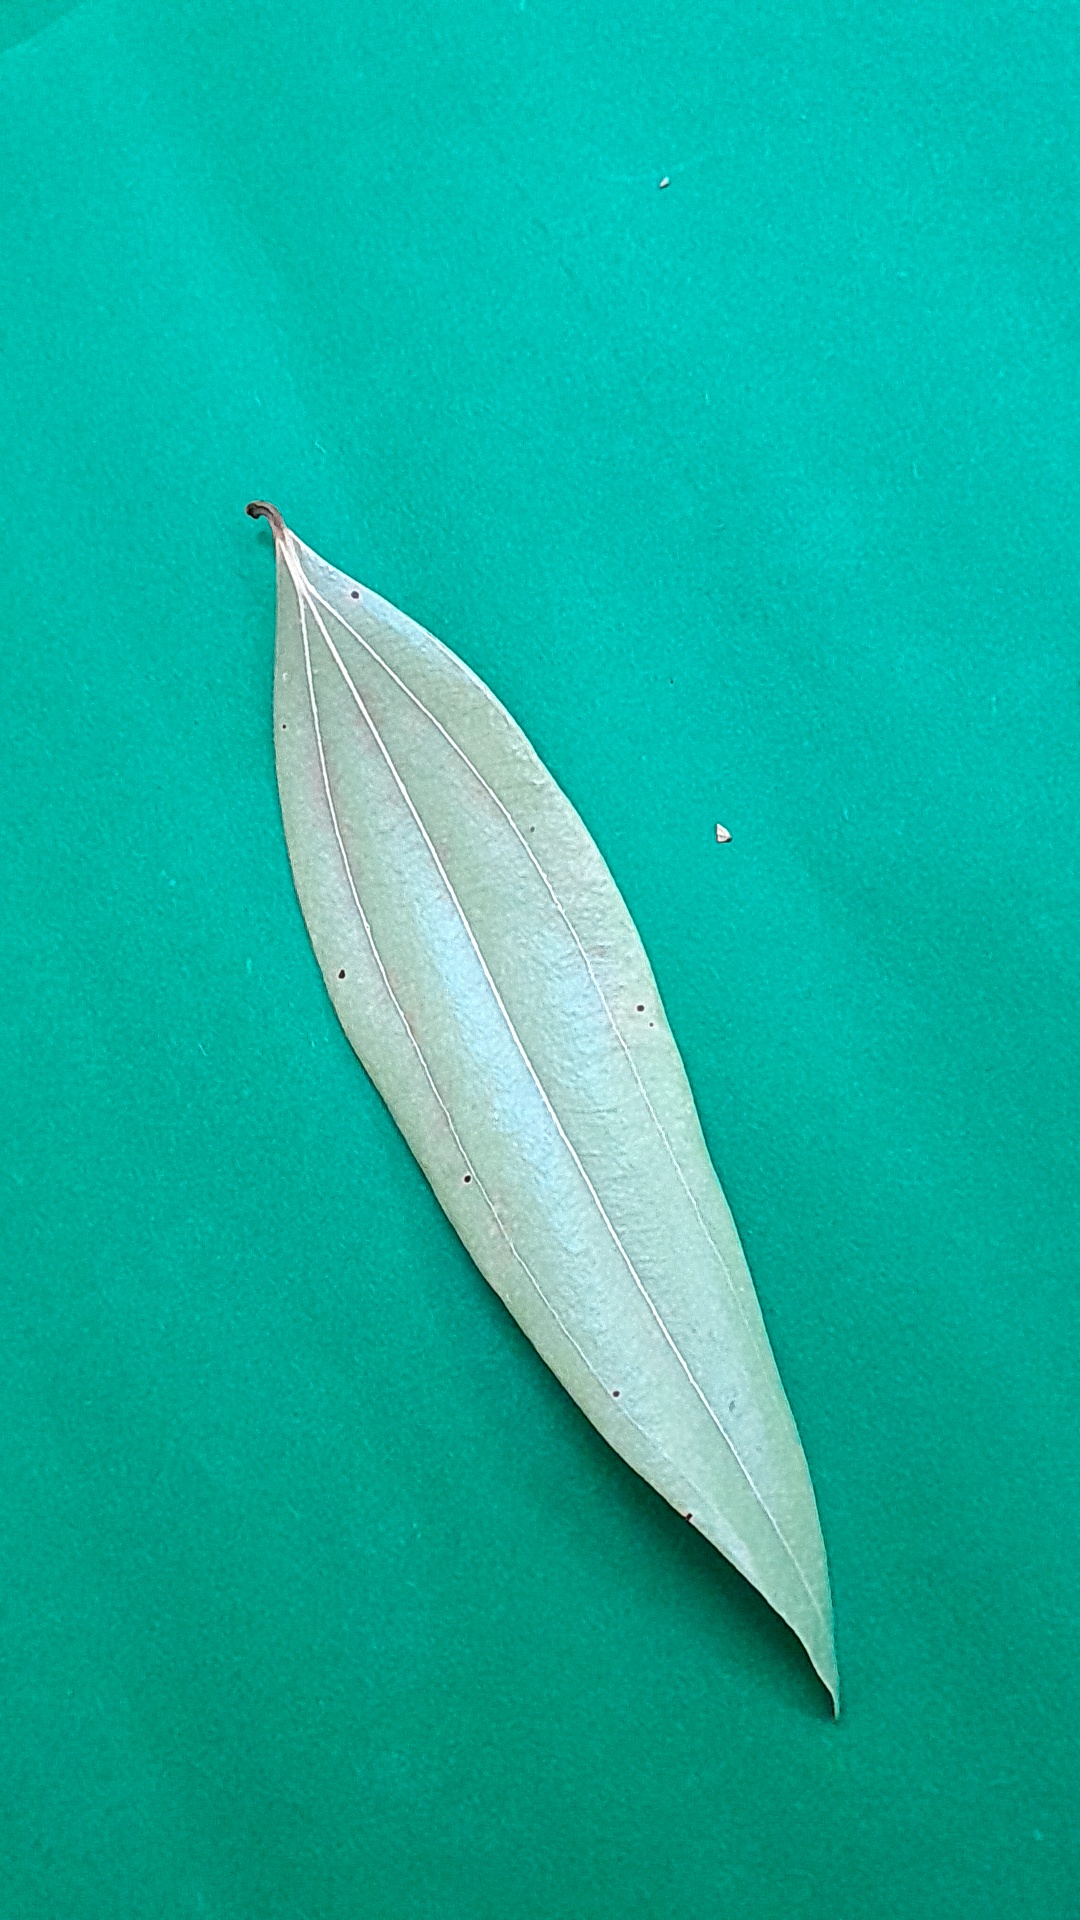
Label: Dry Leaf